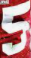
Number: 5